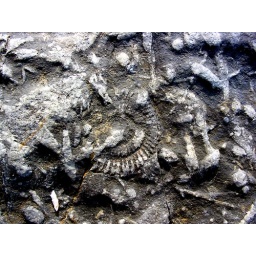
A fossil in a rock on a beach in Somerset